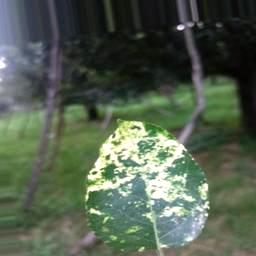
Label: Apple_Mosaic